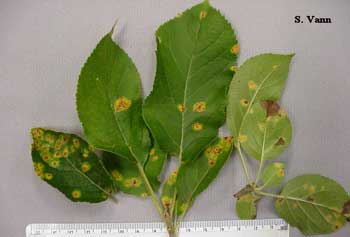
Labels: Apple rust leaf, Apple rust leaf, Apple rust leaf, Apple rust leaf, Apple rust leaf